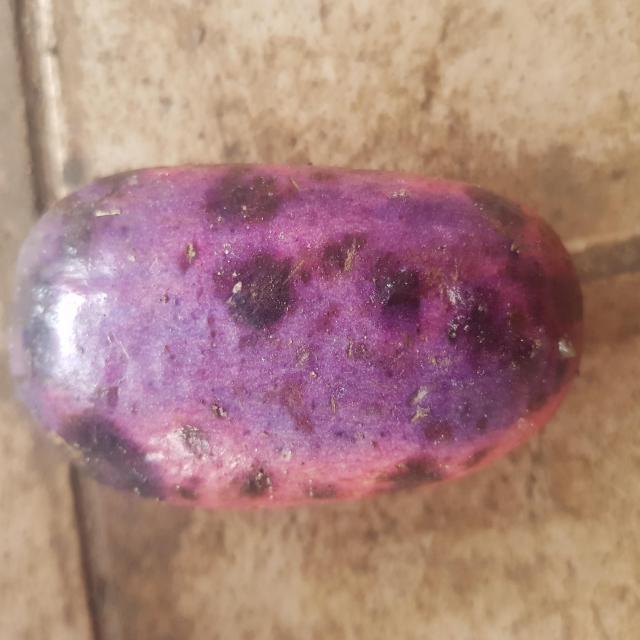
Plum grade: unripe